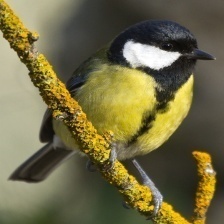
Species: PARUS MAJOR
Scientific name: PARUS MAJOR
ImageNet parent category: chickadee